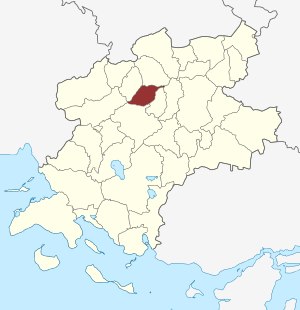
Heden Sogn
Sognets placering
Heden Sogn er et sogn i Midtfyn Provsti. Sognet ligger i Faaborg-Midtfyn Kommune. Indtil kommunalreformen i 2007 lå det i Ringe Kommune og indtil kommunalreformen i 1970 lå det i Sallinge Herred. I Heden Sogn ligger Heden Kirke.